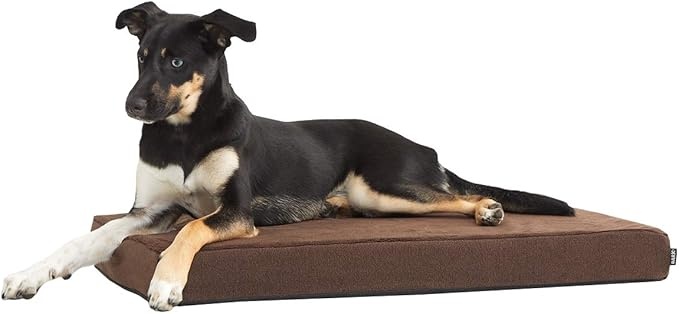
Barkbox Orthopedic Dog Bed with Memory Foam, Premium Comfort for Dogs and Puppies, Dog Bed for Joint Relief and Restful Sleep, Durable and Easy to Clean - Espresso, Medium
About This Orthopedic Memory Foam Design: Our orthopedic dog bed provides unparalleled support with its high-density memory foam, ensuring comfort for dogs and puppies alike. This bed is recommended for Medium dogs, creating a warm and fuzzy sofa for your dog. Ideal for All Sizes: Available in small, medium, large and extra large sizes, this medium dog bed at 29" x 18" x 3" suits a variety of breeds. Whether you need an dog bed for a crate or an water resistant dog bed, our orthopedic dog bed meets your requirements. Durability and Comfort: Crafted to last, this plush dog bed resists wear and tear, making it an calming dog bed for active pets. Its memory foam core provides cozy comfort, it's an ideal dog and puppy beds for anti anxiety and good for comfy crate training. Versatile and Easy to Clean: This washable dog bed doubles as a dog crate pad, fitting seamlessly into your dog's space. As an inside lounge dog bed or a dog bed for crate, it combines versatility with easy maintenance. We're dedicated to making dogs and their people 100% happy with our products, from the squeakiest and bounciest toys to U.S.-based customer support. From the Makers of Barkbox, these toys are play-tested and approved by 50 million dogs. Overview Brand : Barkbox Breed Recommendation : Medium Breeds Special Feature : Cooling, Non Skid Bottom, Orthopedic, Water Resistant Material : Memory Foam, Plush Product Dimensions : 29"L x 18"W x 3"Th
Brand: BARK
Category: Animals & Pet Supplies > Pet Supplies > Pet Beds > Orthopedic Beds